John Mirk

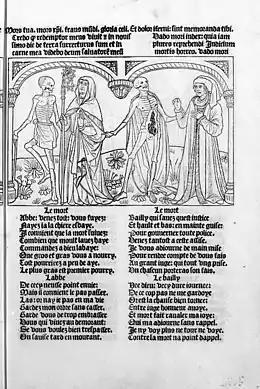
The Dance of Death, carrying off cleric and layperson alike in a 15th-century depiction.

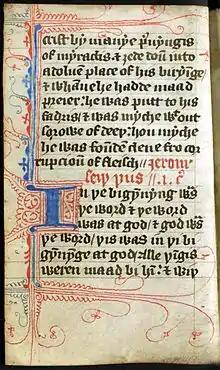
The beginning of the Gospel of John from a copy of John Wycliffe's translation. A vernacular presentation of the gospel was a key feature of Lollardy.

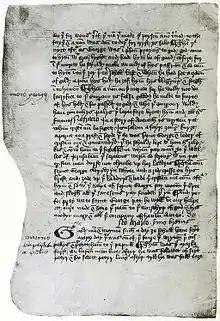
Page from a Gough manuscript of John Mirk's "Festial", which formed the basis of Erbe's 1905 edition.

While biographical information is scant, the religious and political background to Mirk's work is fairly well-known. The defining event in Mirk's background was the Black Death, which killed half the population and had major and protracted consequences for society and economy, as well as the spiritual life of the survivors. However, Shropshire's agrarian crisis started much earlier in the century, with a major cattle murrain and crop failures between 1315 and 1322 Moreover, the prolonged recovery from the disasters was jeopardised by the disorder of the early years of Henry IV's reign, when Owain Glyndŵr's revolt and the uprisings of discontented English nobles devastated many areas.